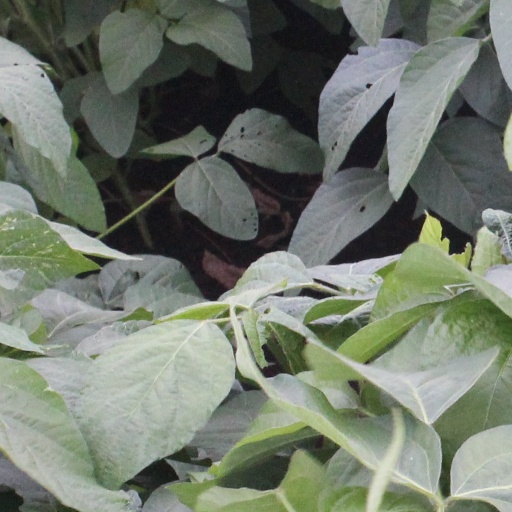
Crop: soybean